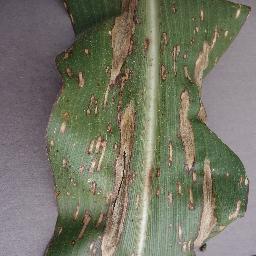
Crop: corn
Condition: (maize)_northern_blight